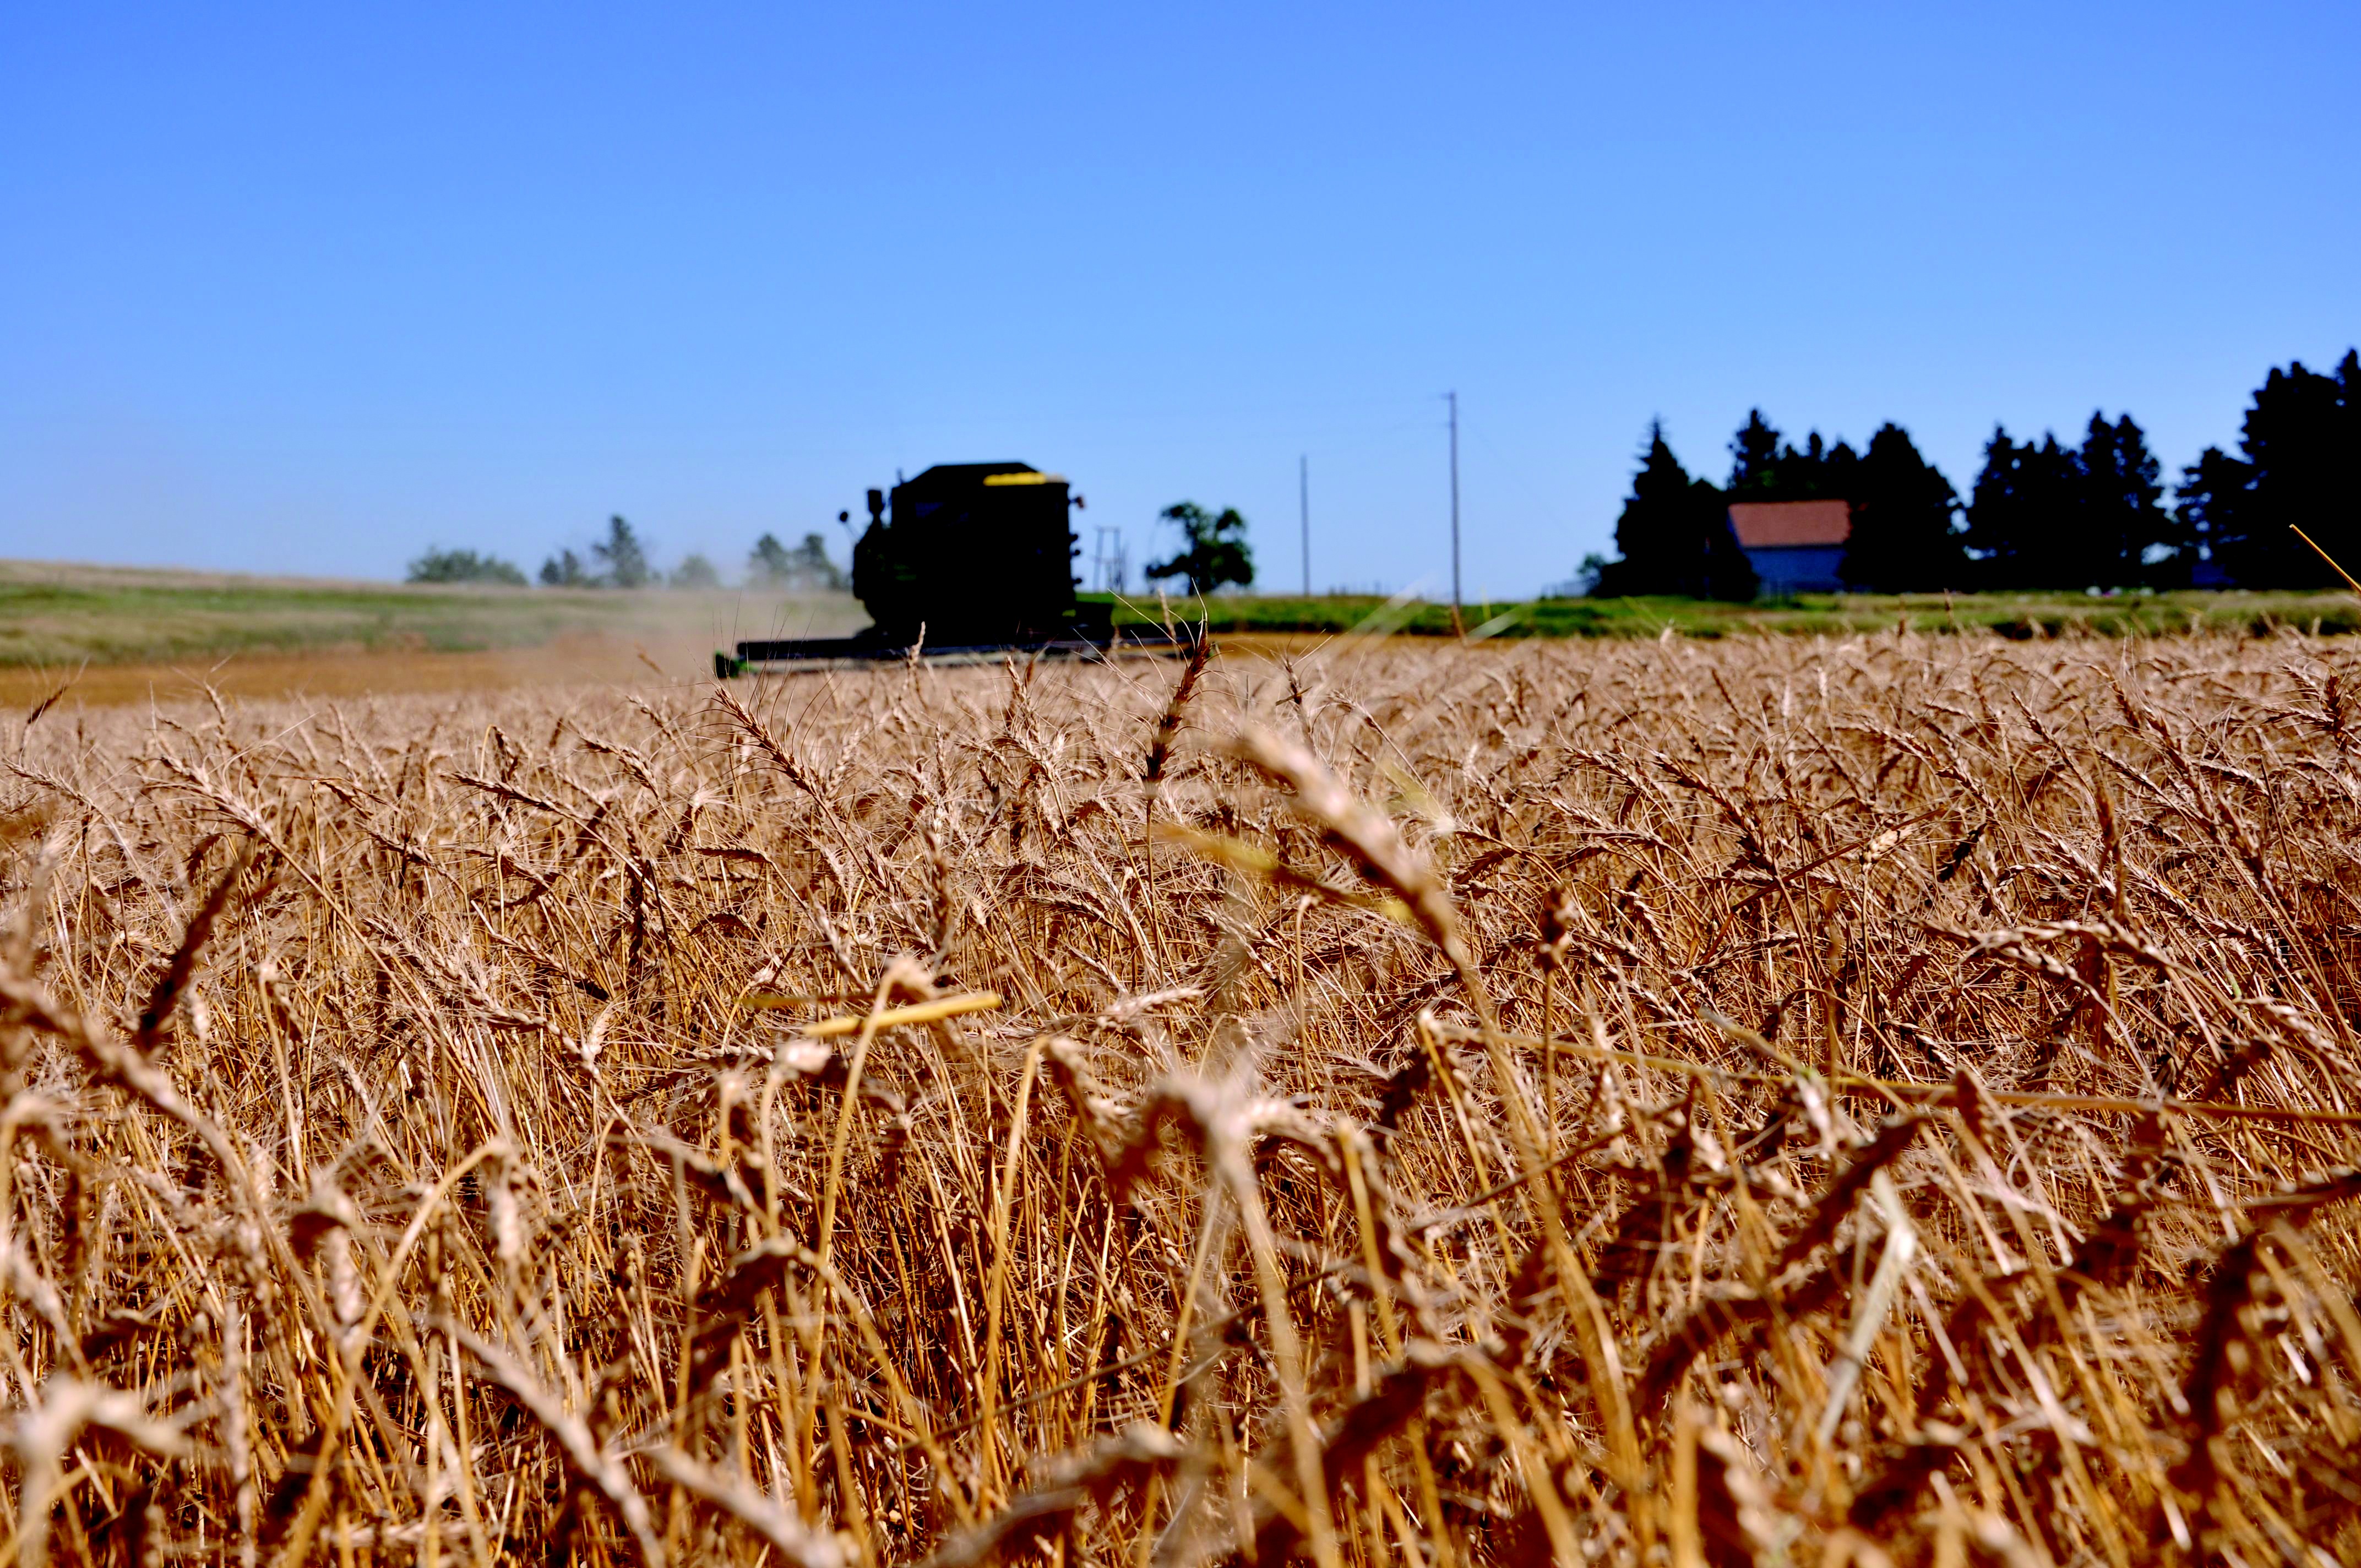
plant, field, wheat, prairie, rural, food, farming, harvest, crop, soil, agriculture, plain, blue sky, north dakota, rural area, flowering plant, commodity, grass family, land plant, food grain